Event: Nepal Earthquake
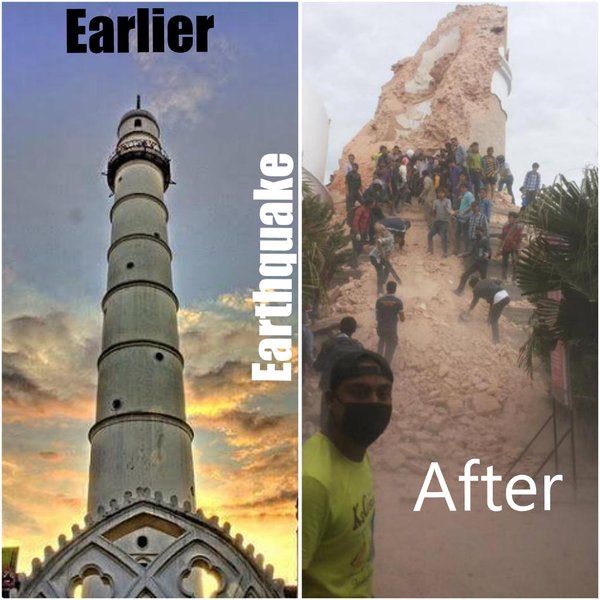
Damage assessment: damage